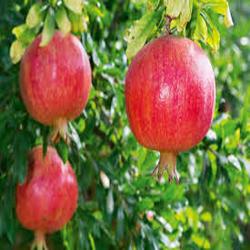
Label: Pomegranate